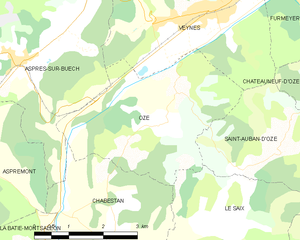
Carte des communes françaises: Oze